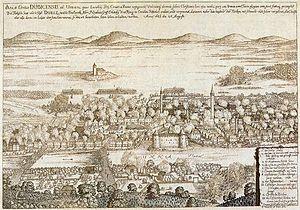
Kozarska Dubica ou Bosanska Dubica est une ville et une municipalité de Bosnie-Herzégovine située dans la République serbe de Bosnie. Selon les premiers résultats du recensement bosnien de 2013, la ville intra muros compte 11 566 habitants et la municipalité 23 074.